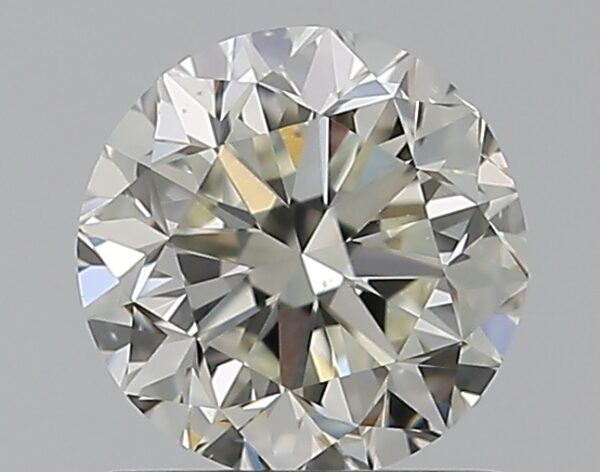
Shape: round
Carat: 0.91
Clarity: SI1
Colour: K
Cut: GD
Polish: EX
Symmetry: VG
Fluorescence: N
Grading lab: GIA
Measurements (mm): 5.92 x 5.98 x 3.91